Taylor Davis (baseball)

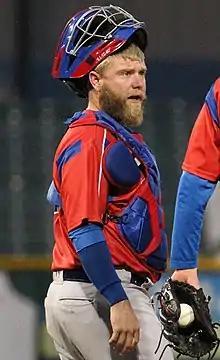
Davis with the Iowa Cubs in 2019

Taylor Matthew Davis (born November 28, 1989) is an American former professional baseball catcher. He played in Major League Baseball (MLB) for the Chicago Cubs and Pittsburgh Pirates.